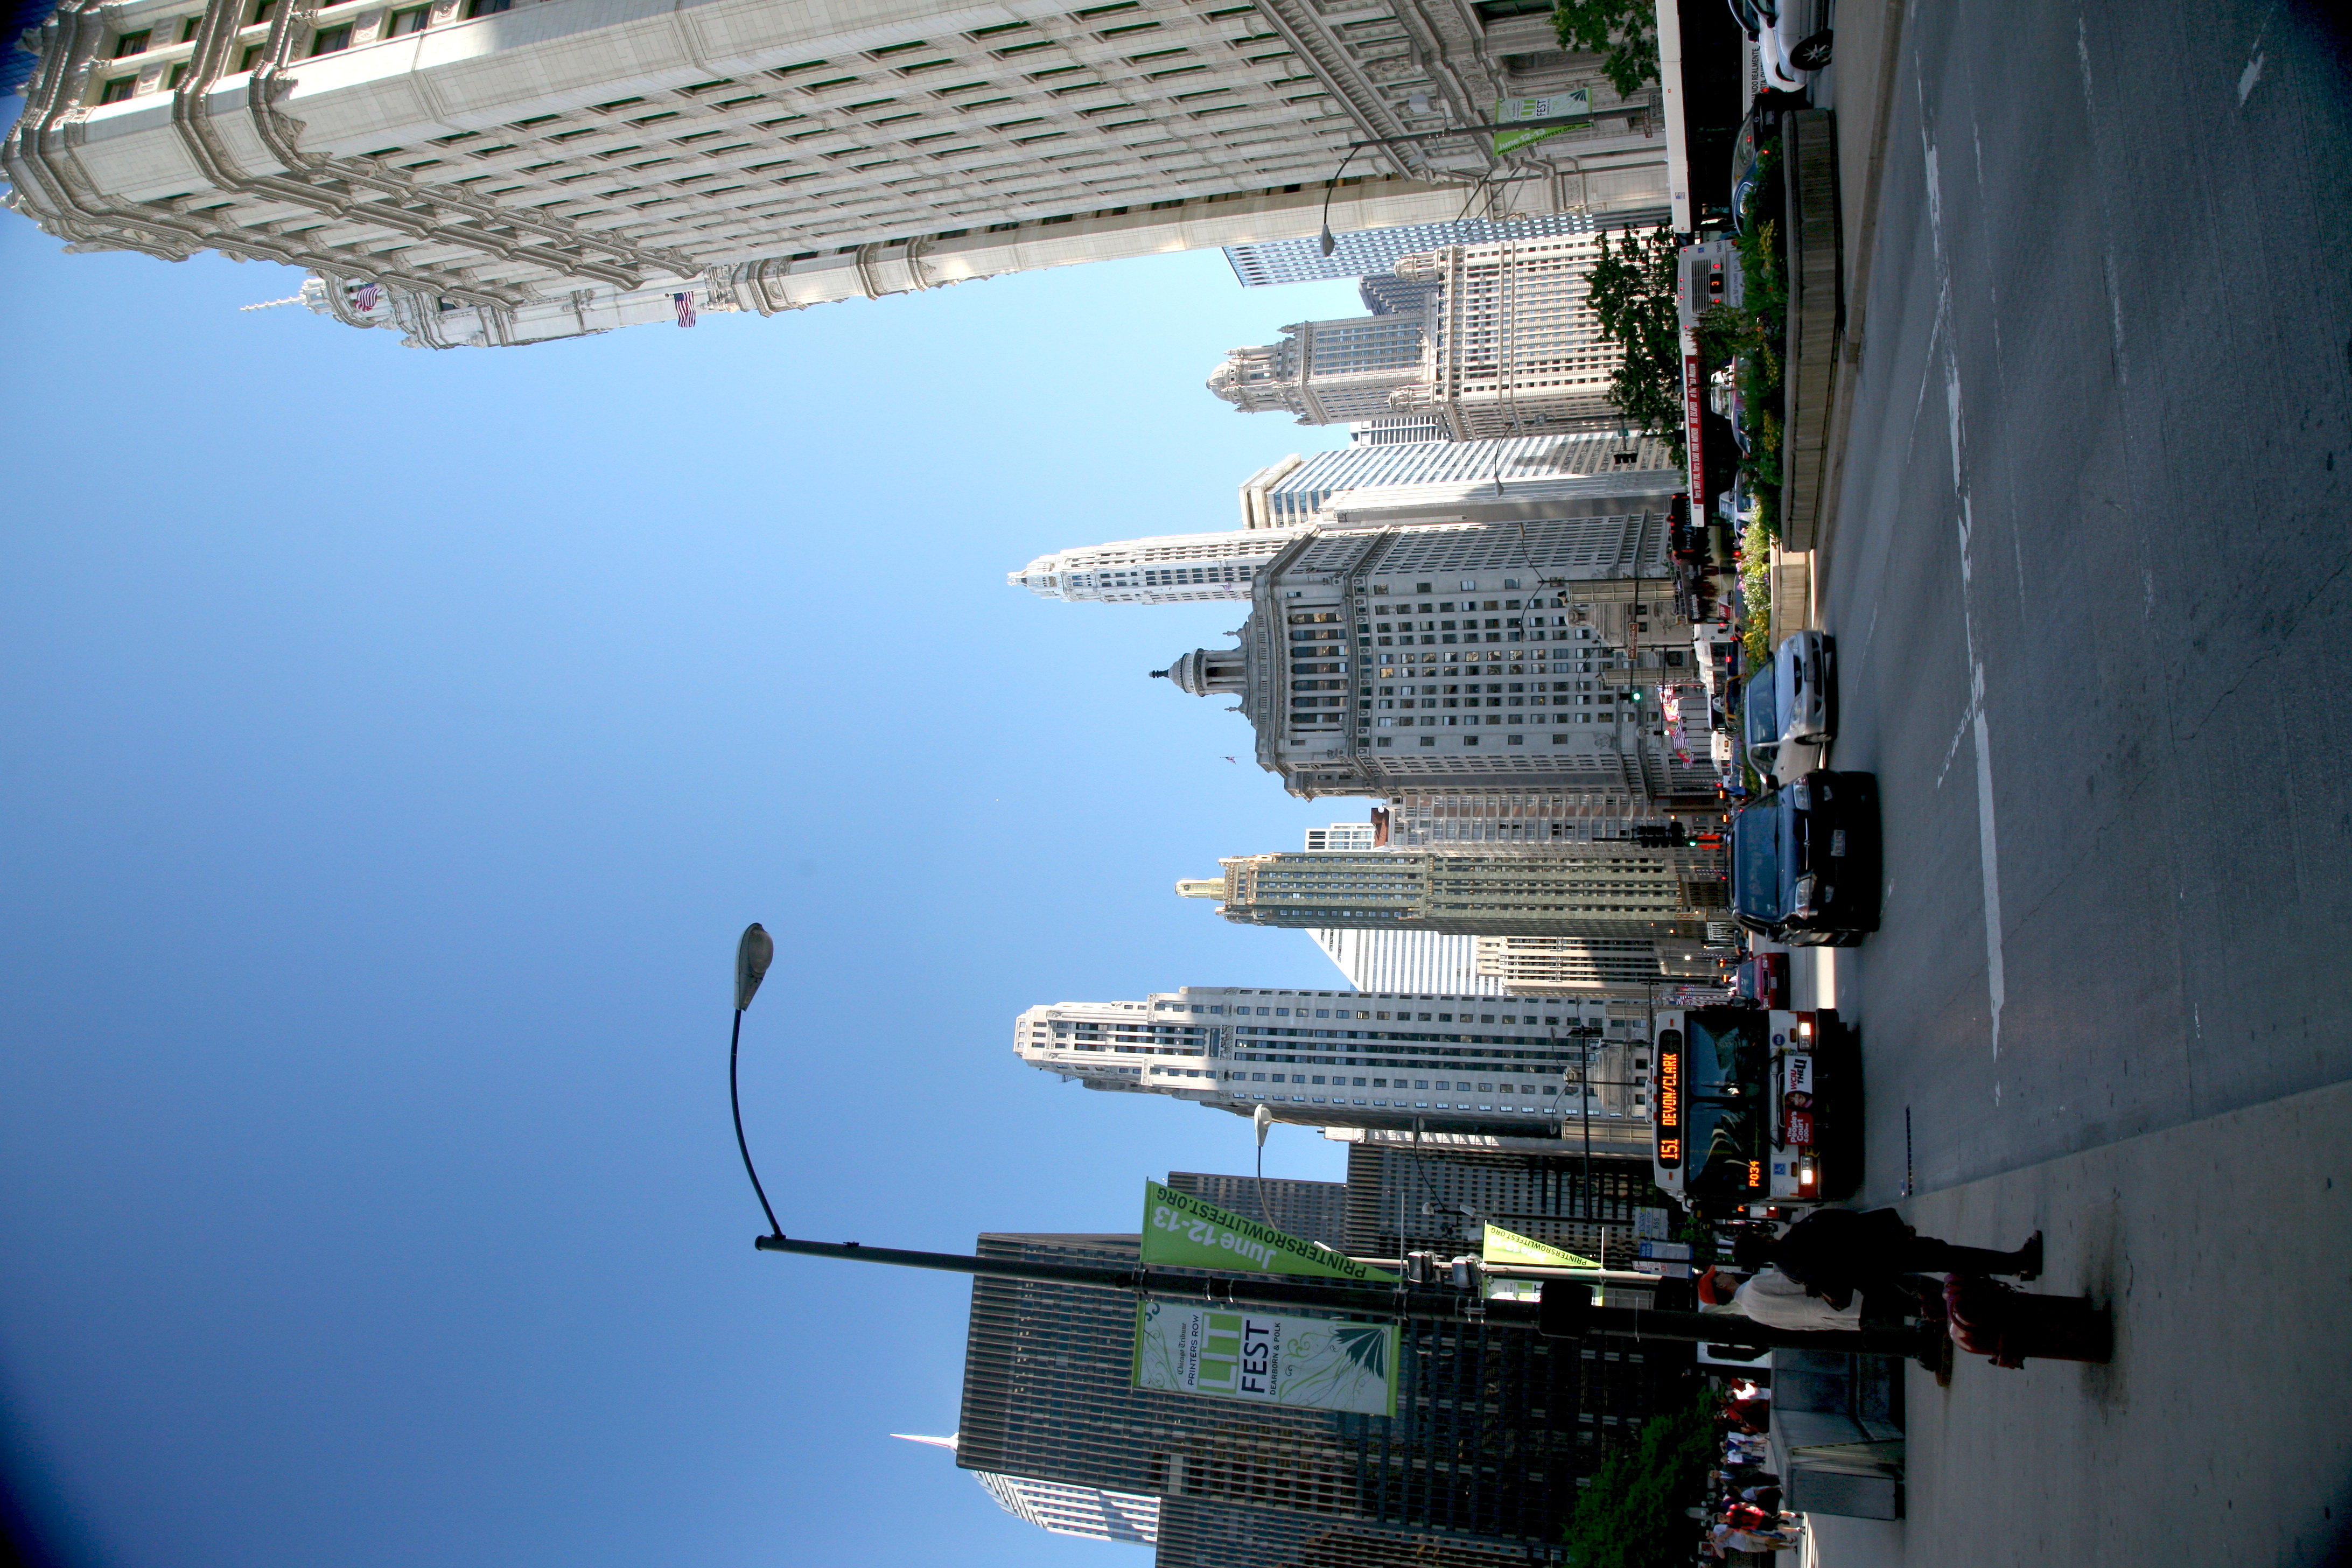
architecture, skyline, street, building, city, skyscraper, cityscape, downtown, landmark, chicago, tower block, 5d, loop, metropolis, skycraper, gratteciel, chicagoriver, wacker, wackerhistoricdistric, historicdistrict, northmichiganavenue, carbidecarbon, 333northmichigan, urban area, human settlement, metropolitan area